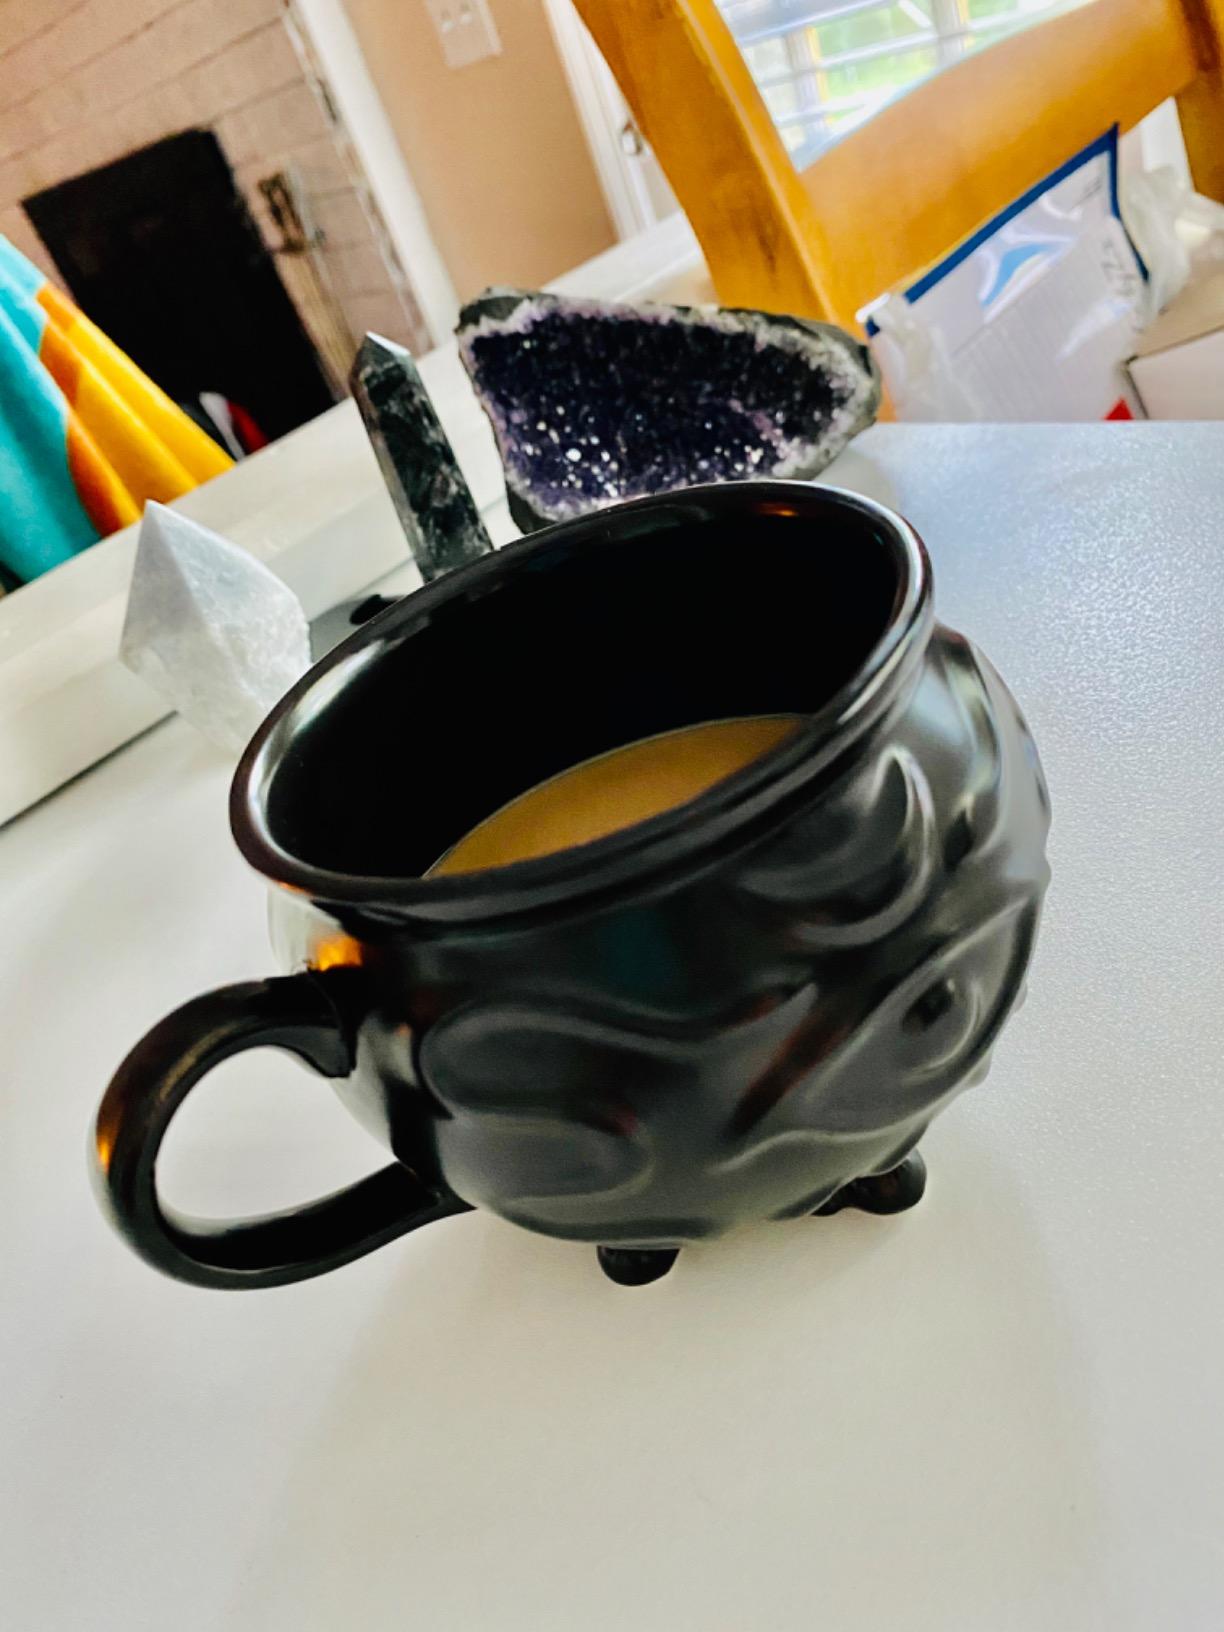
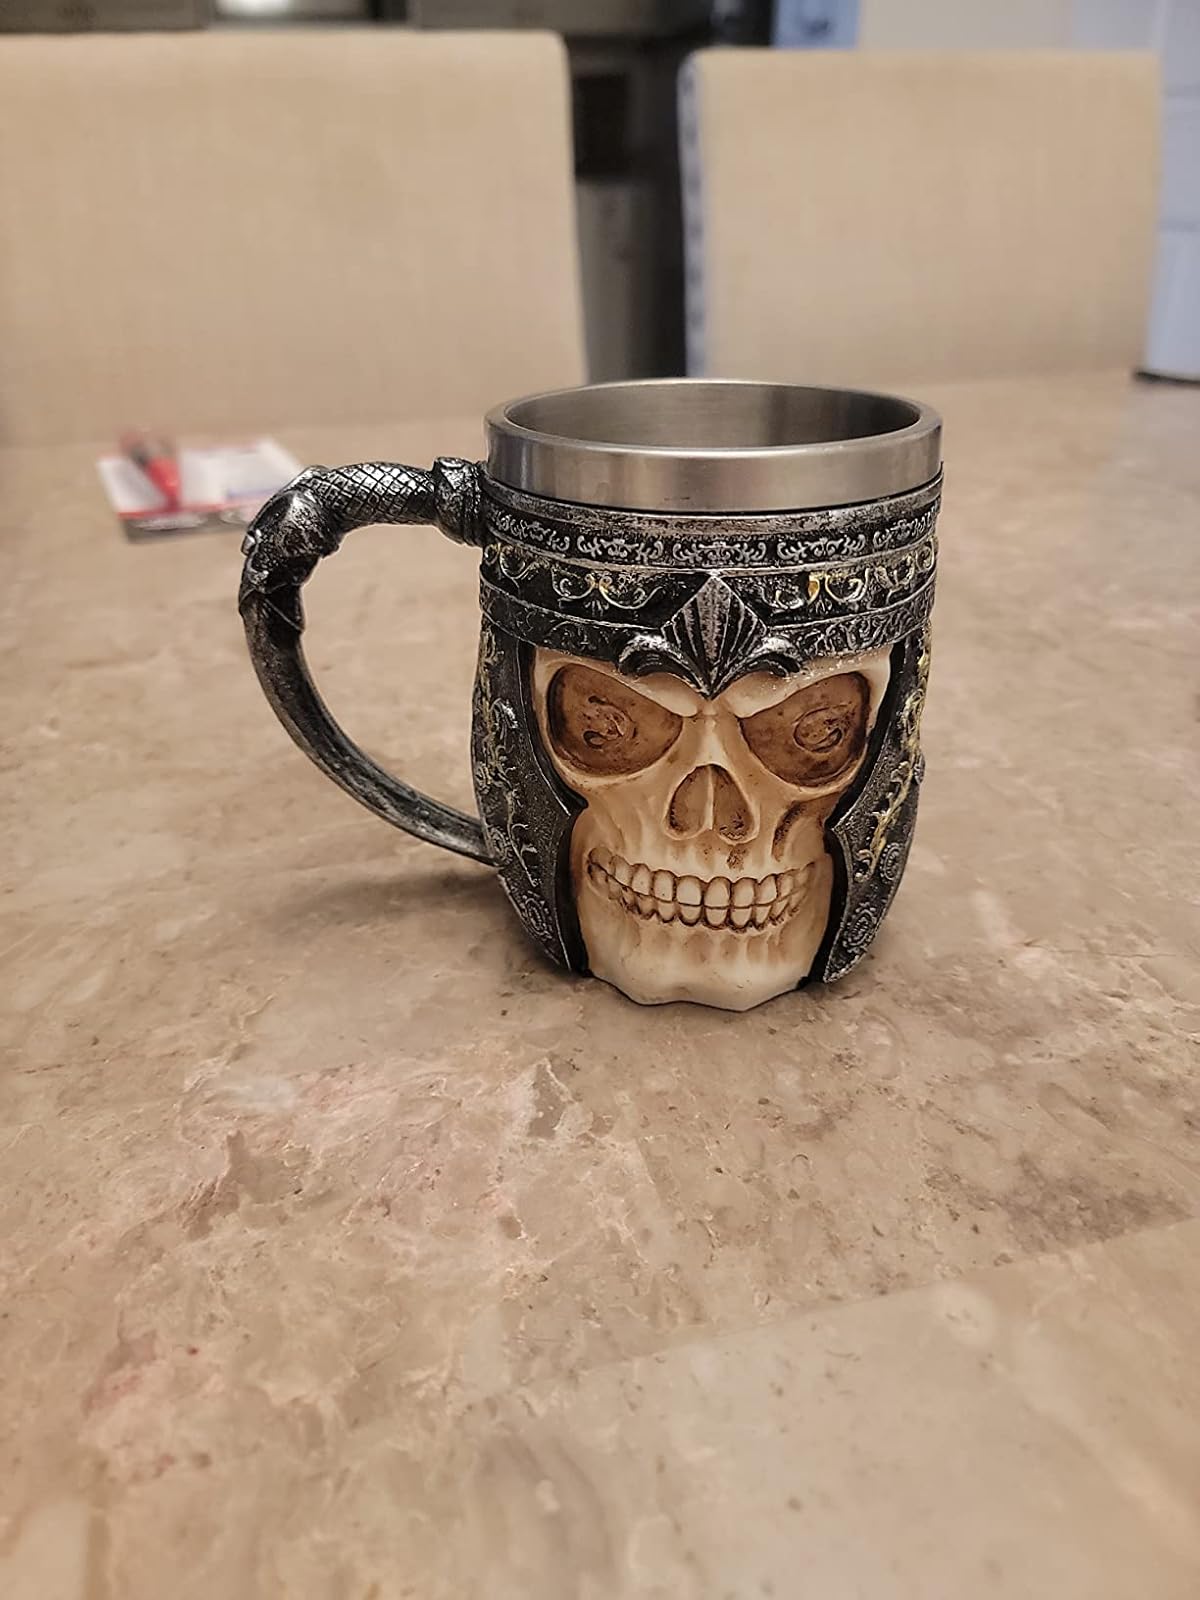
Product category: items_mug
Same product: no